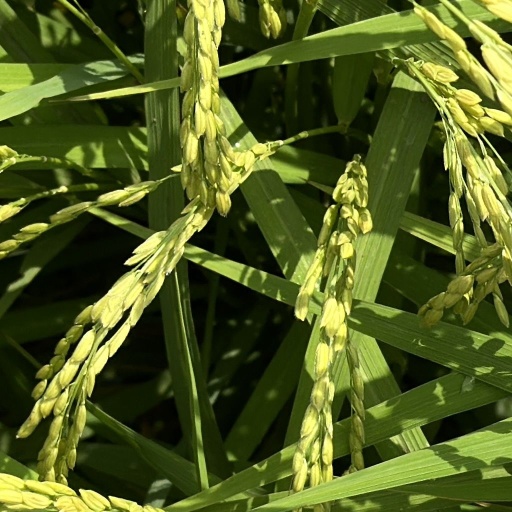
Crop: rice